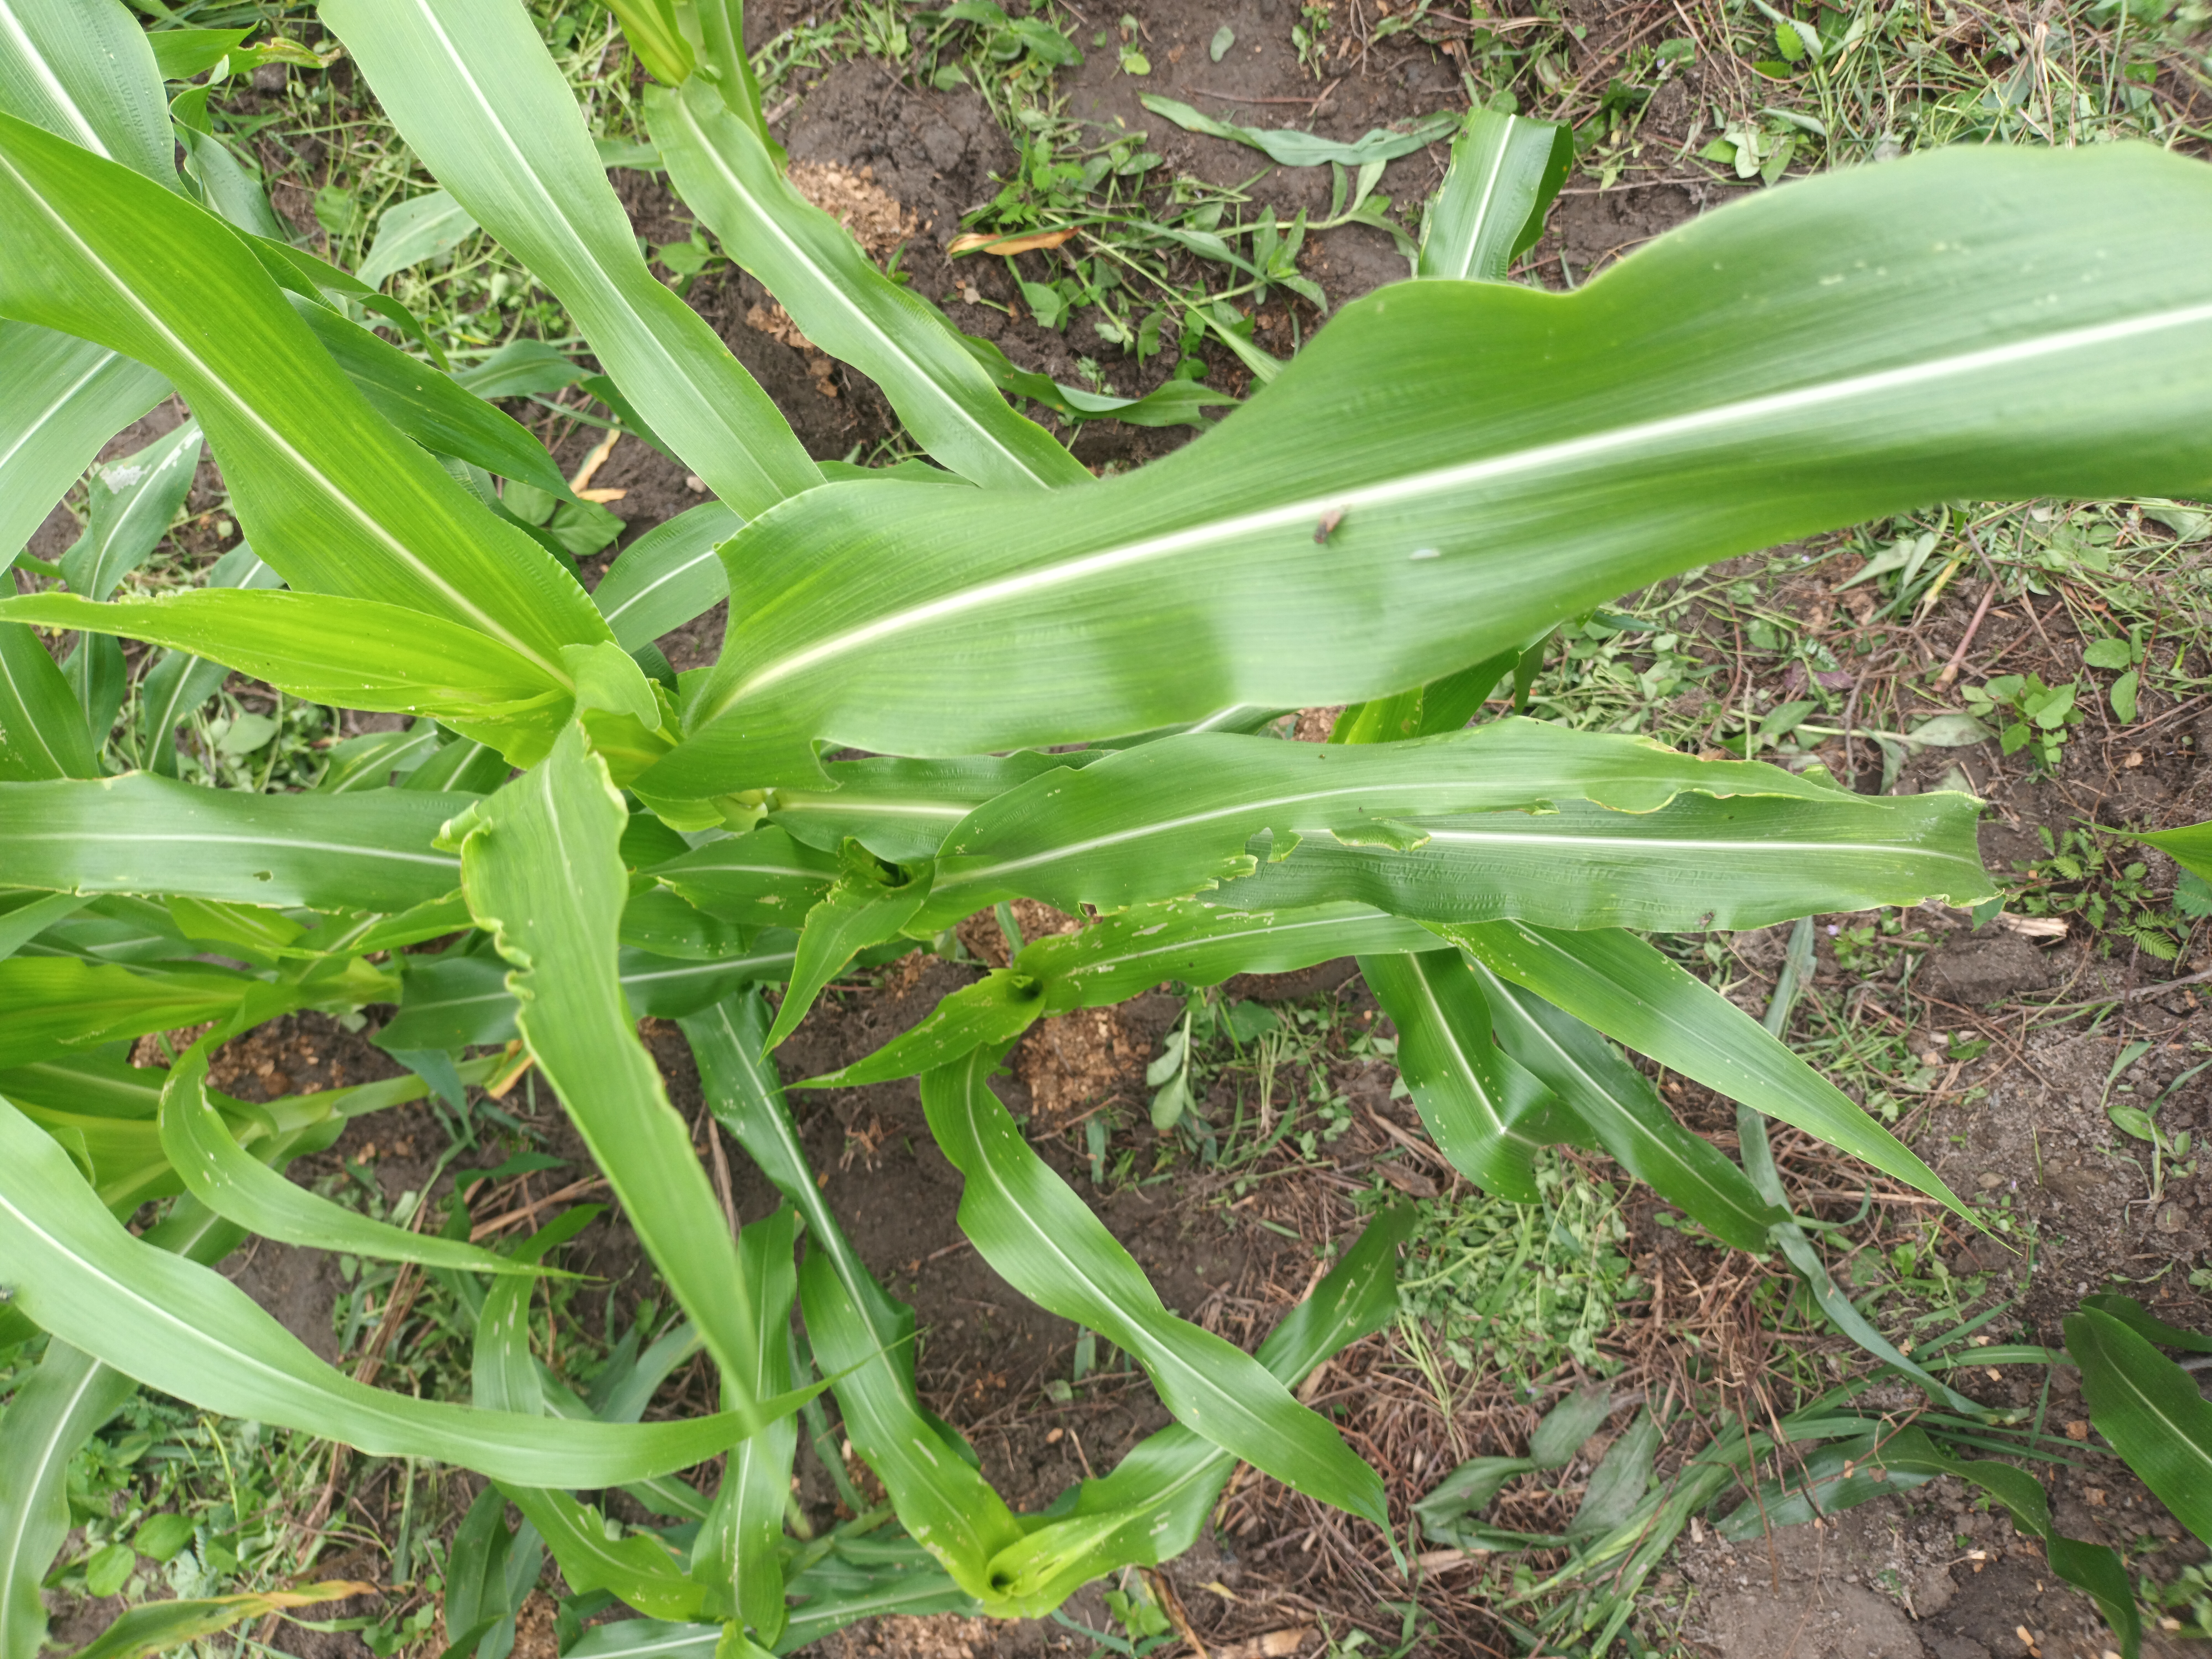
Label: spodoptera_frugiperda